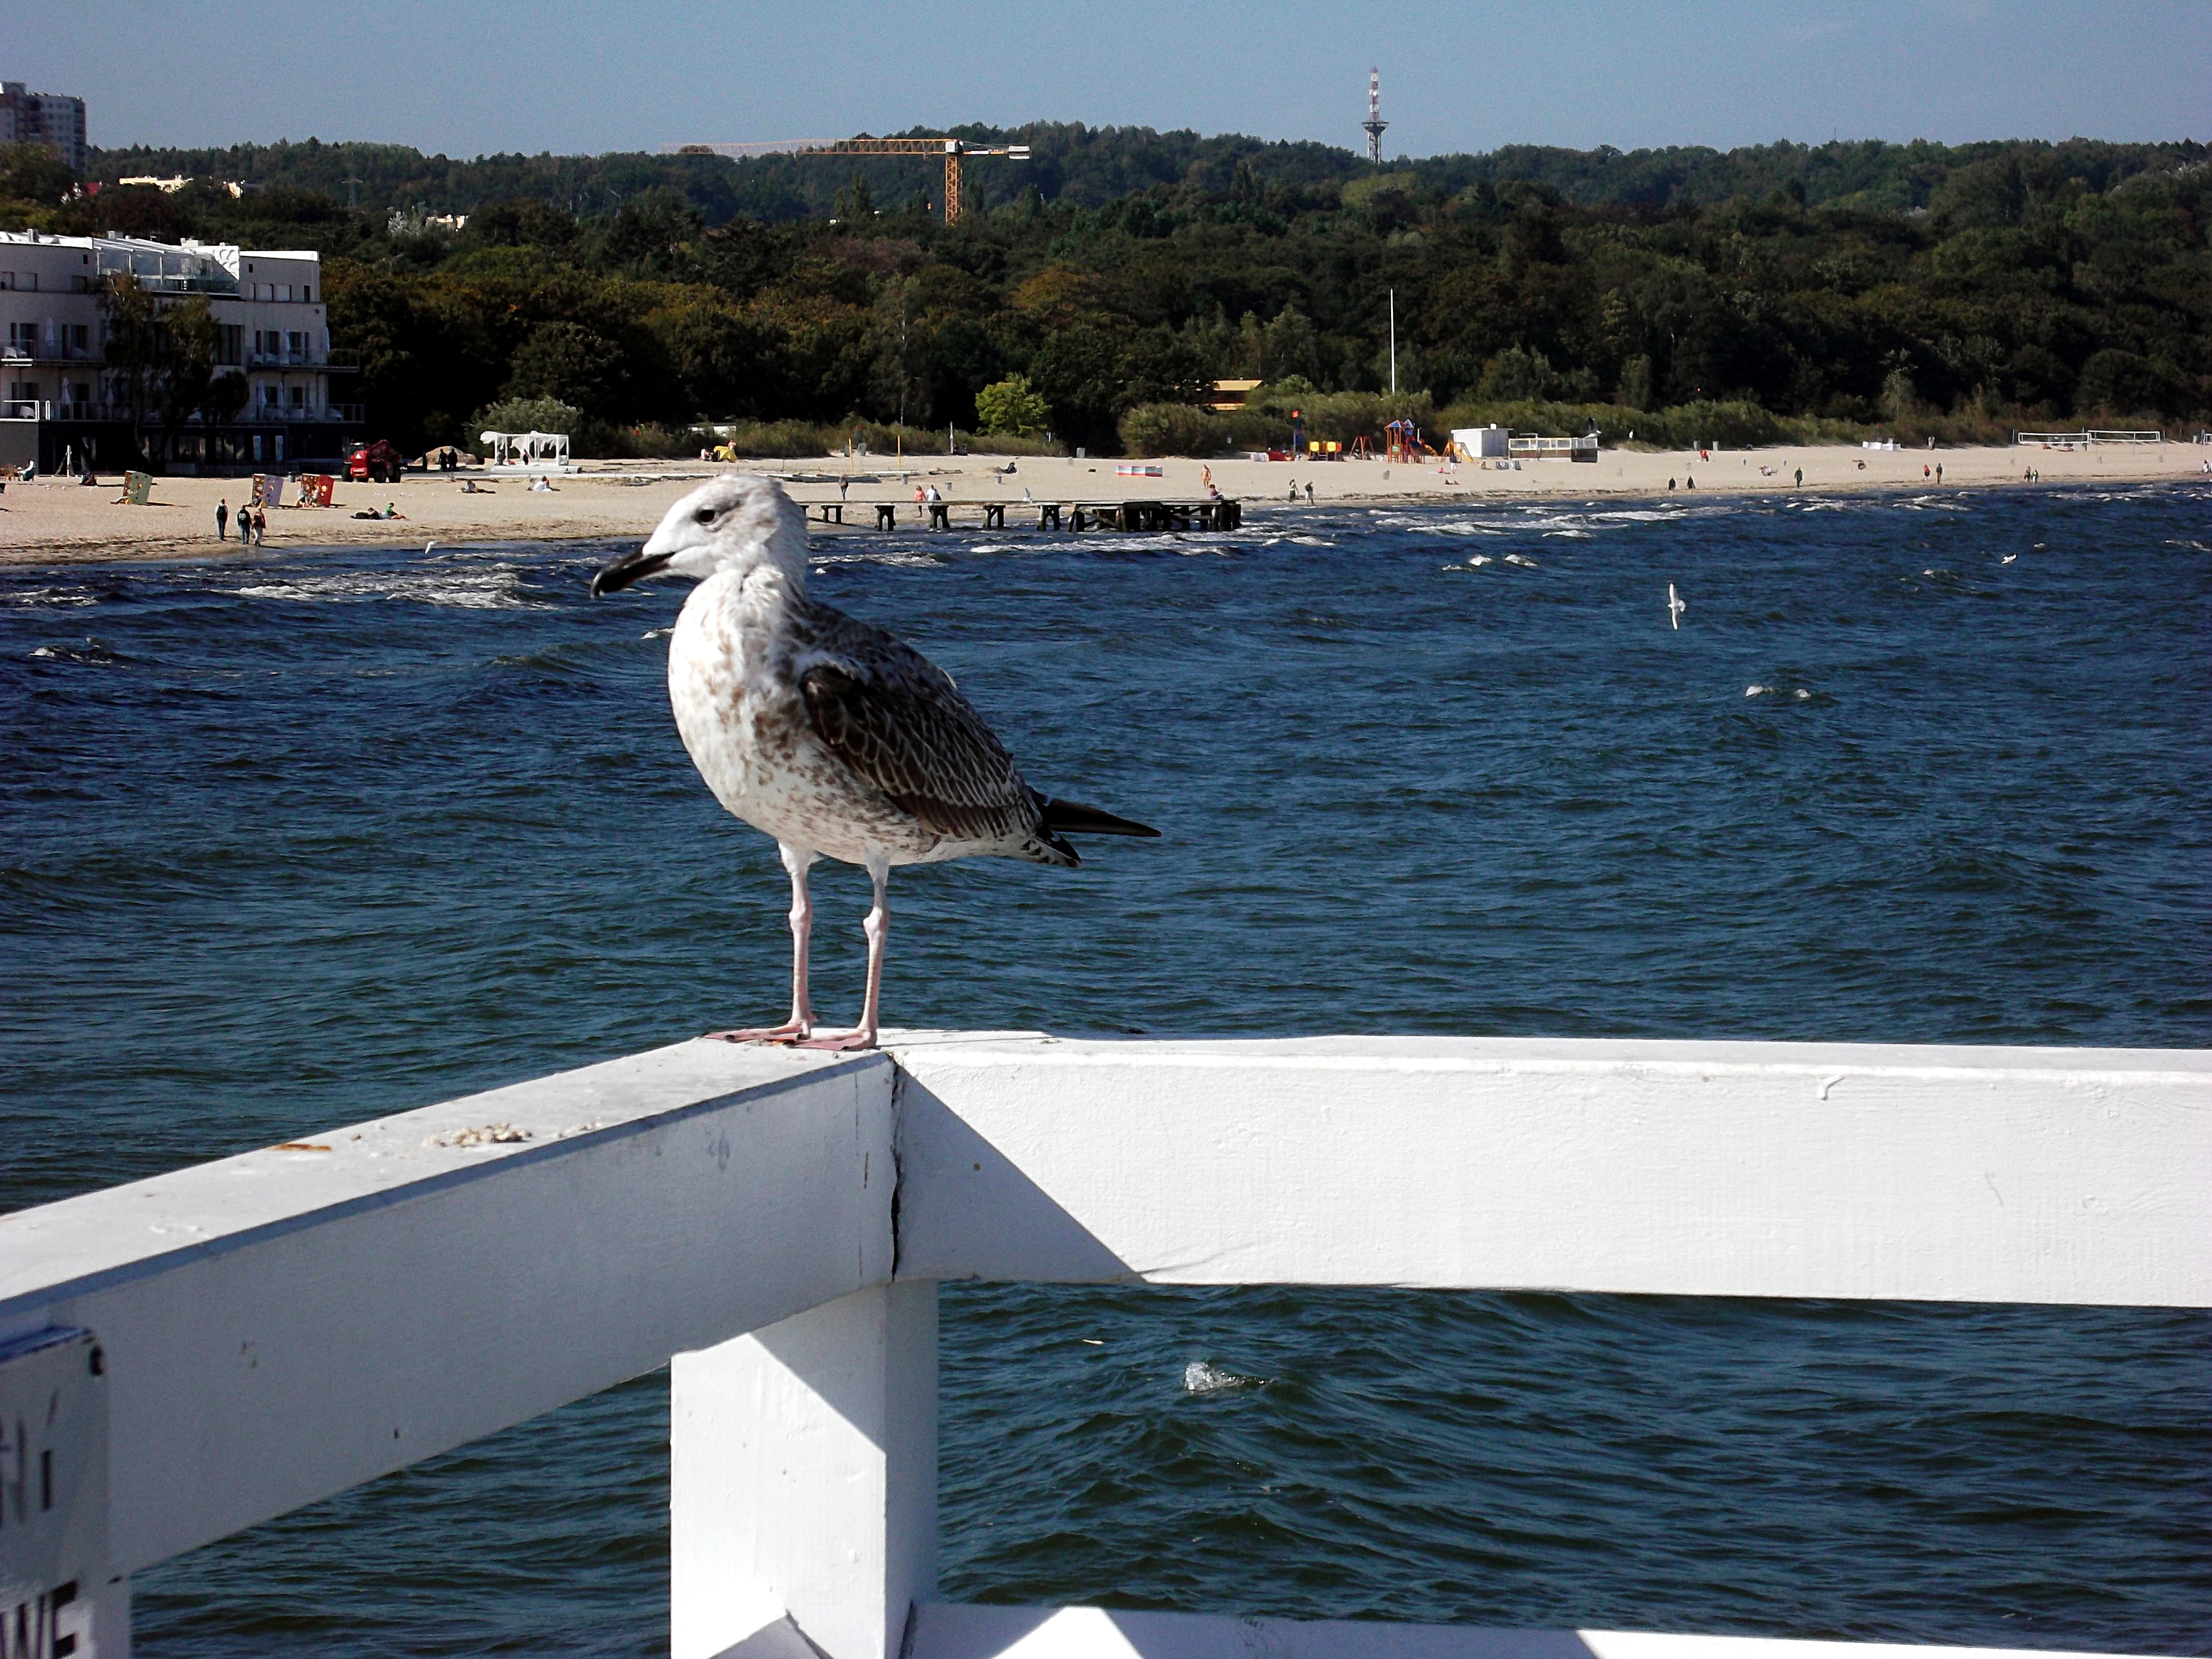
beach, sea, coast, water, ocean, bird, shore, seabird, seagull, gull, bay, sopot, water bird, the baltic sea, the pier, charadriiformes